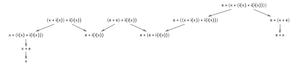
Schéma de x l'égalité x = e * x dans l'axiomatisation faible des groupes.
En informatique, plus précisément en théorie de la réécriture, une paire critique est une paire de termes qui intervient dans l'étude de la confluence des systèmes de réécriture. Il s'agit de deux termes obtenus à partir d'un terme t, l'un en appliquant une règle sur t, l'autre en appliquant une règle sur un sous-terme de t. Par exemple, si on dispose des deux règles * z → u * et x² * y² → ², et que l'on considère le terme t = * z alors ː